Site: brandenburg
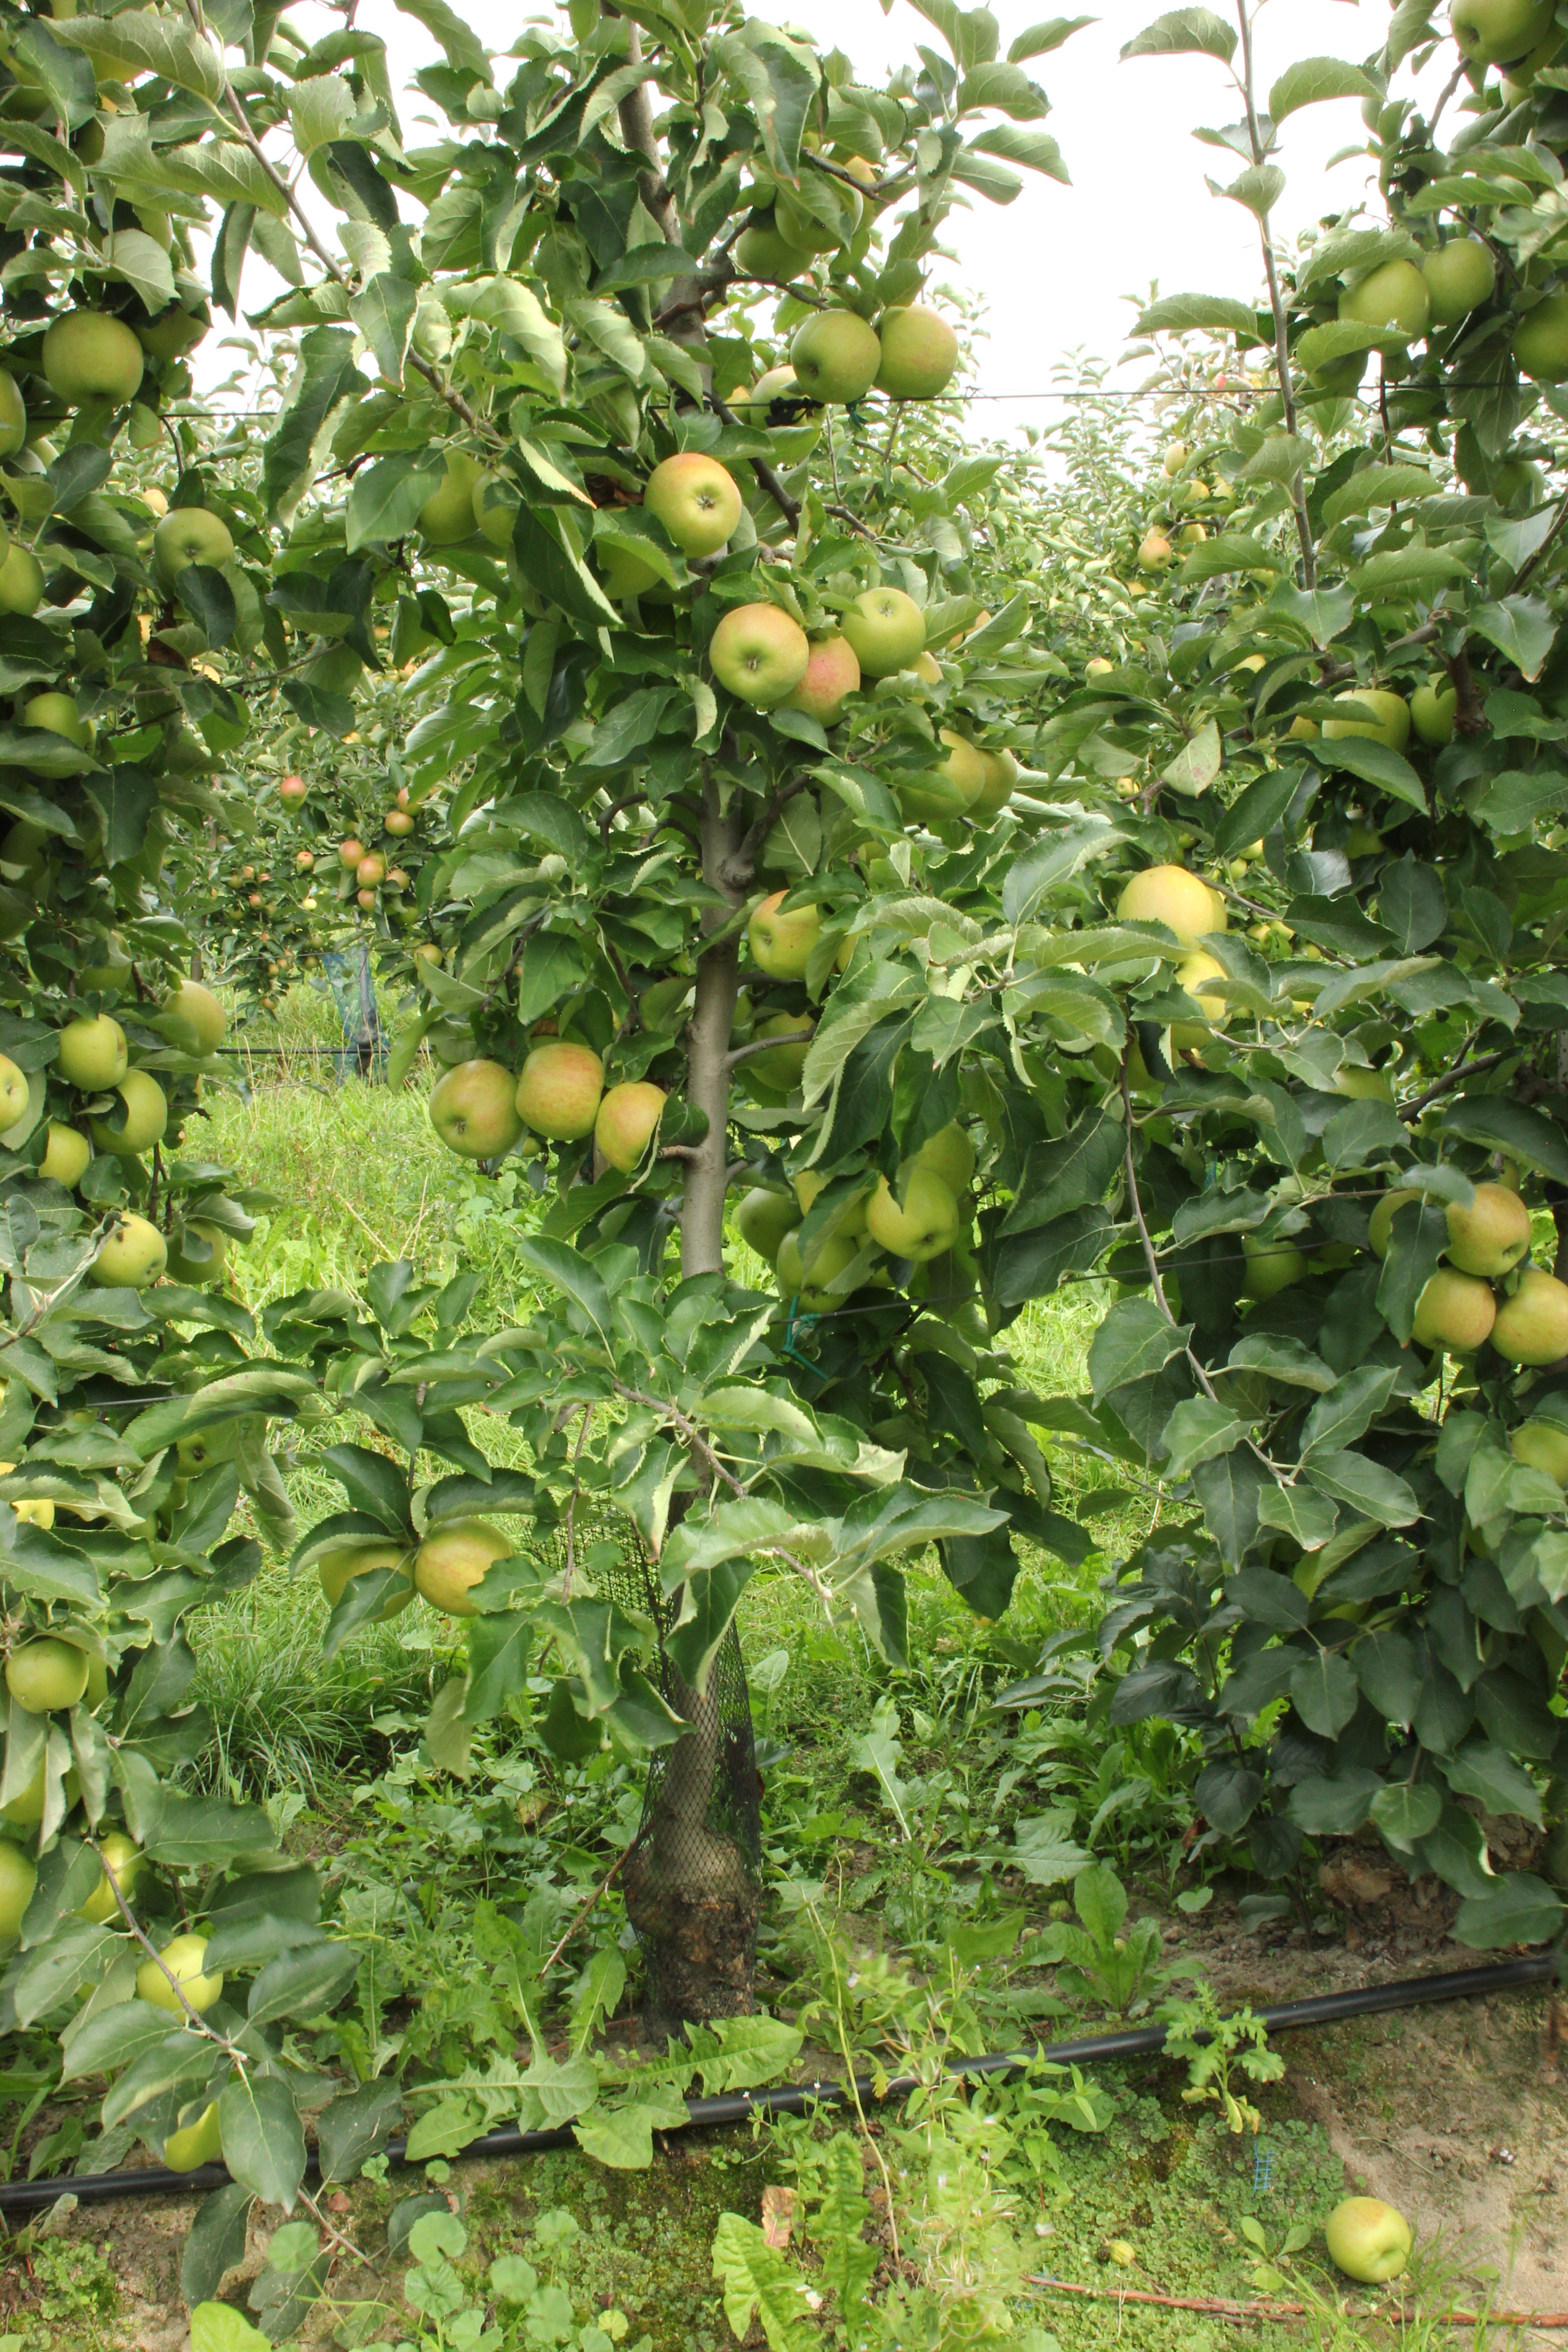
Growth stage (BBCH 87): Maturity of fruit and seed